Red Gate Park

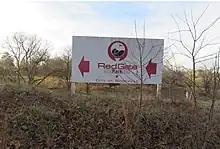
RedGate Park

RedGate Park is a wooded public park in suburban Rockville, Maryland, with over 131 acres of natural green space, situated between Maryland Route 28, parts of Rock Creek Regional Park, and Avery Road. It is administered by the Rockville, Maryland government as a public park and nature preserve.